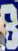
Number: 8